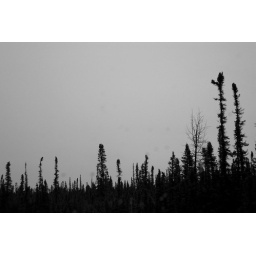
Trees in black and white